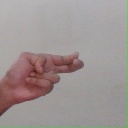
अक्षर: ह